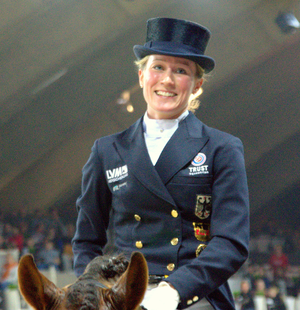
Helen Langehanenberg, née le 21 mai 1982 à Münster, est une cavalière de dressage allemande.